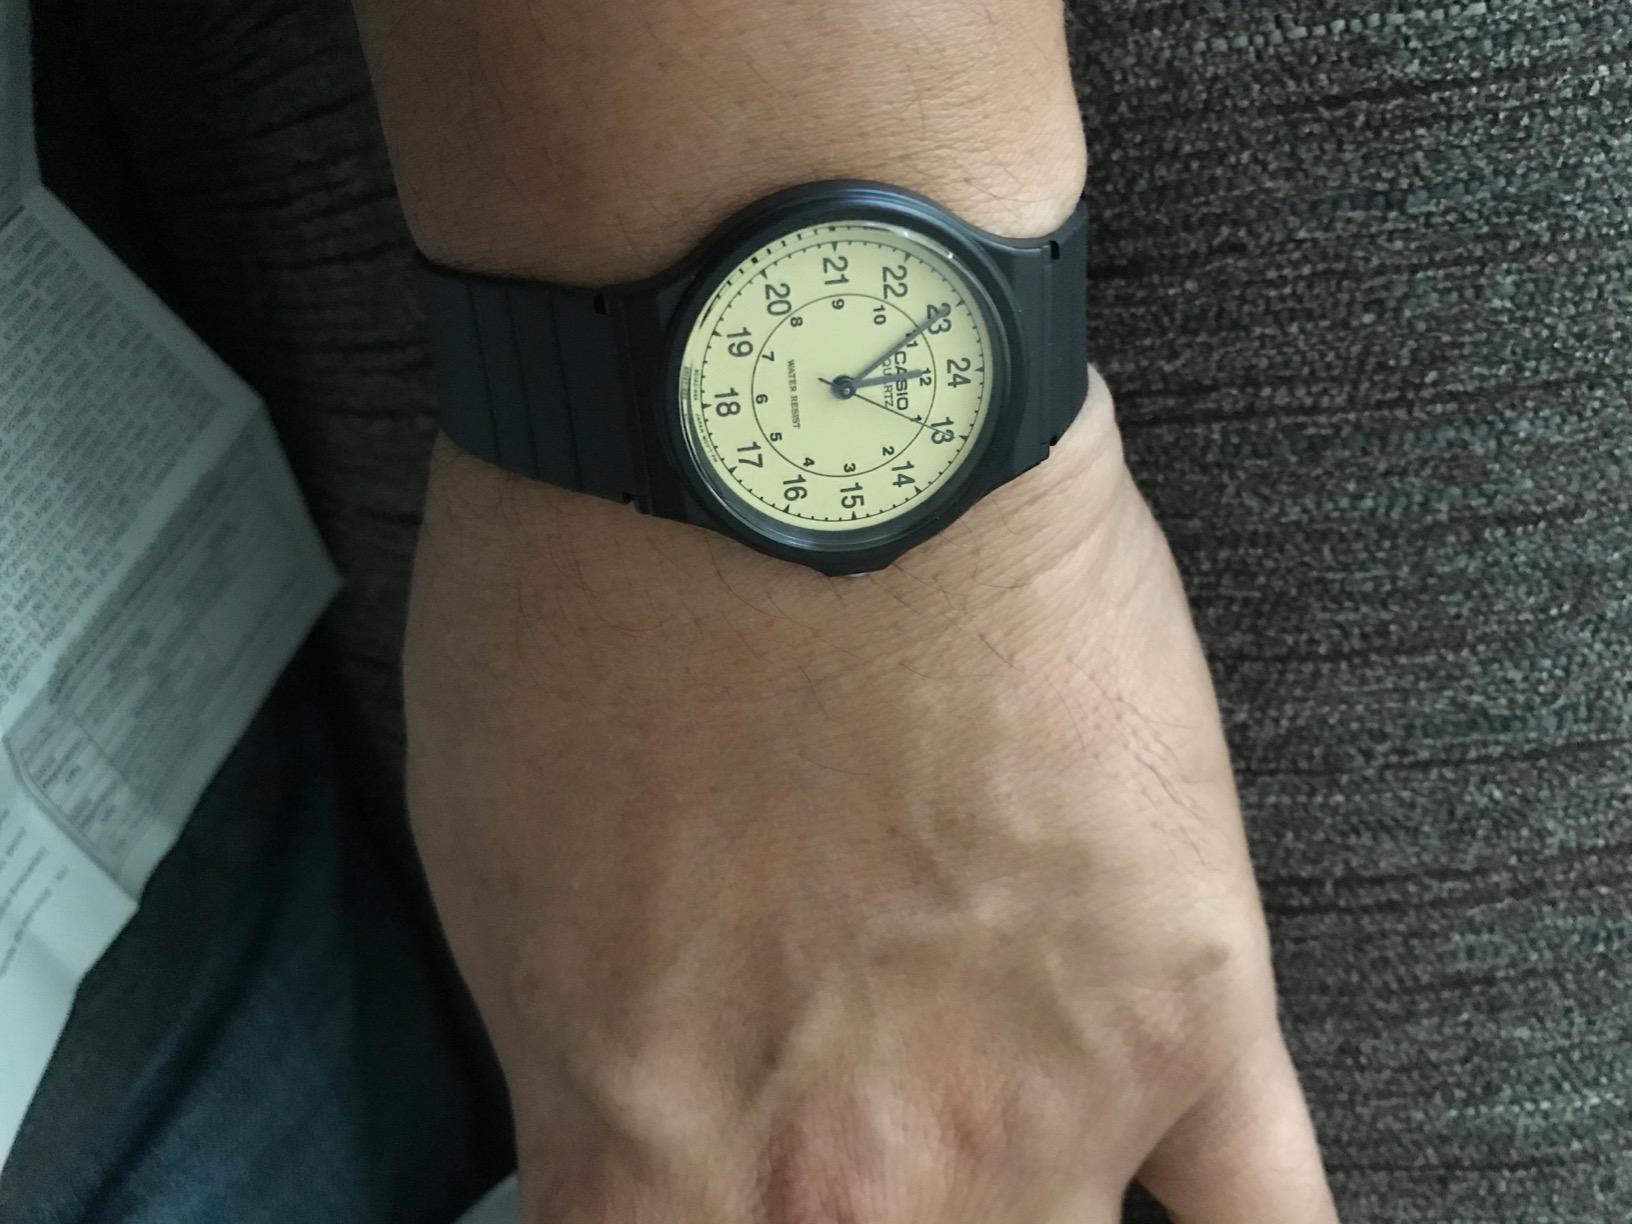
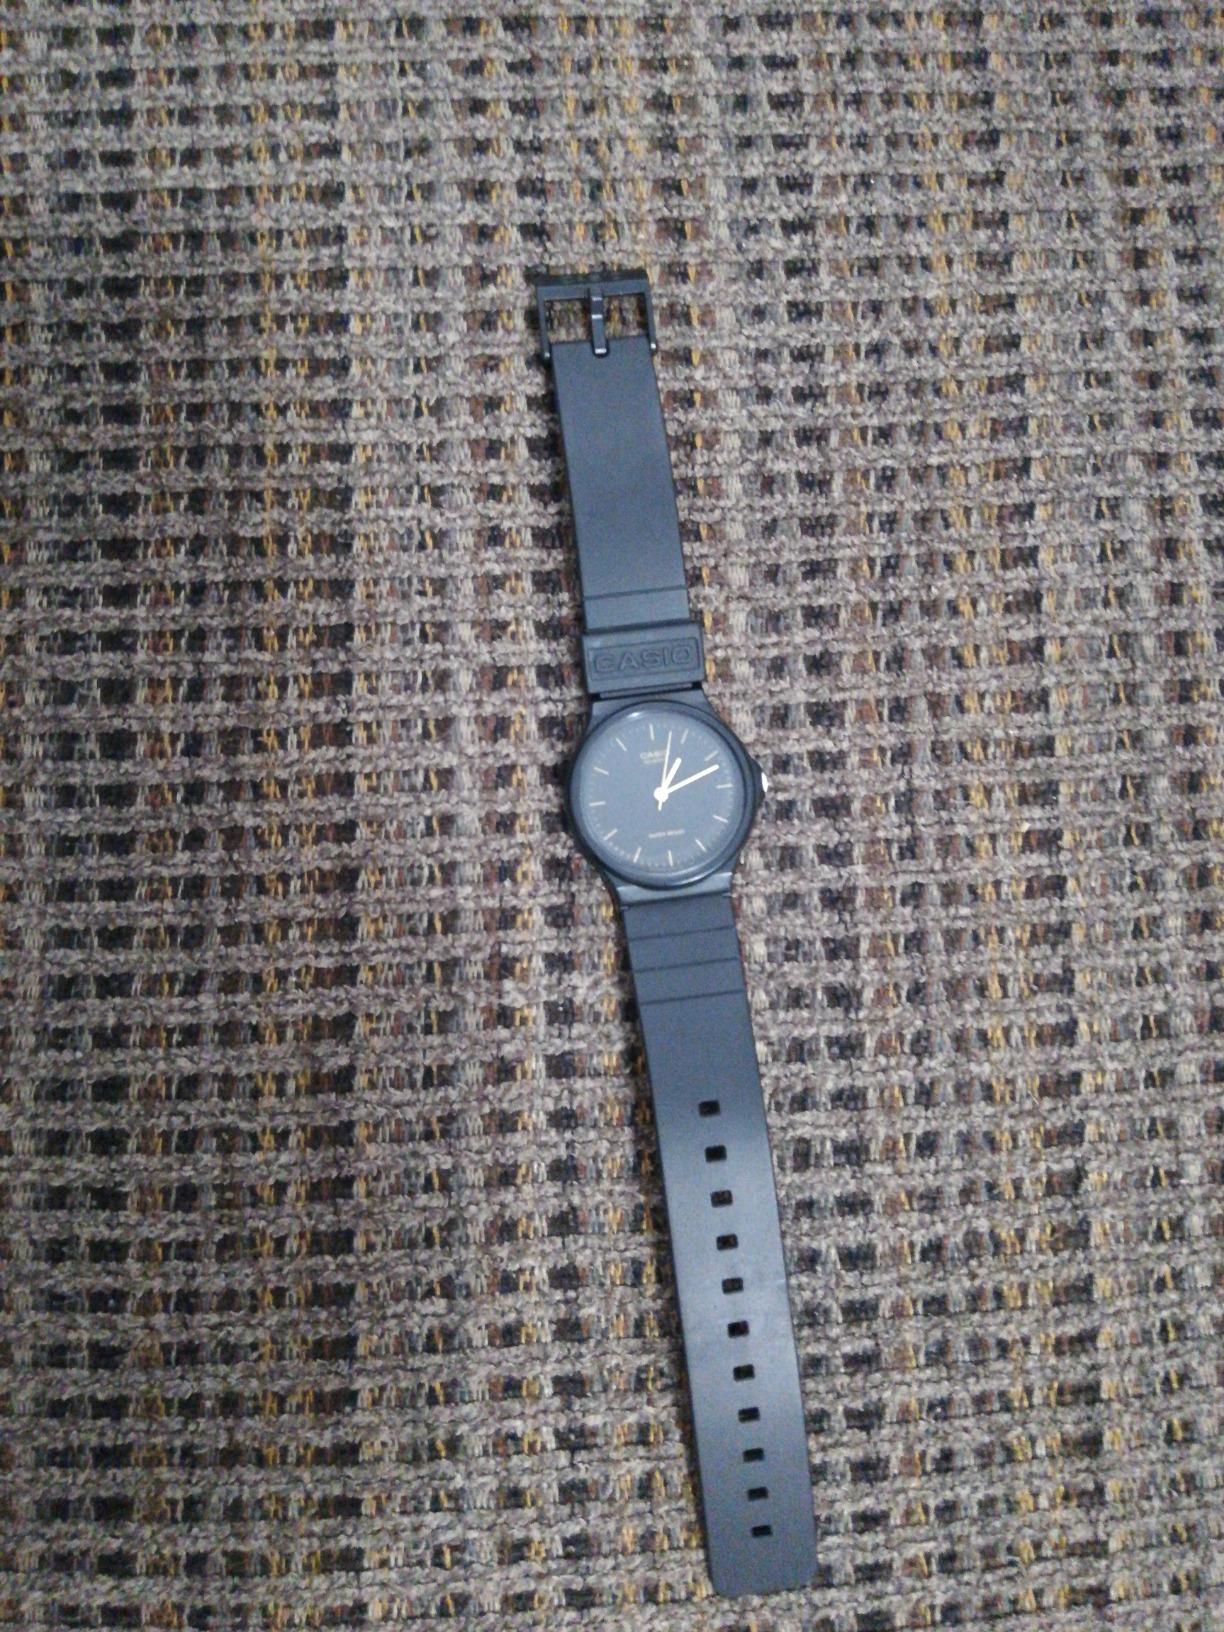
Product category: accessories_watch
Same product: no